José de Córdoba y Ramos

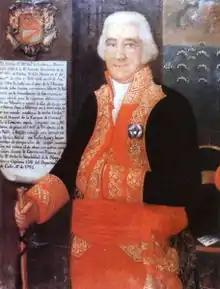
"José de Córdova y Ramos". (Naval Museum of Madrid).

José de Córdoba y Ramos (September 26, 1732 – April 3, 1815) was a Spanish Navy officer and explorer who sailed around the world and fought in several battles of the French Revolutionary Wars.